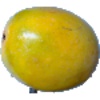
Label: Maracuja 1